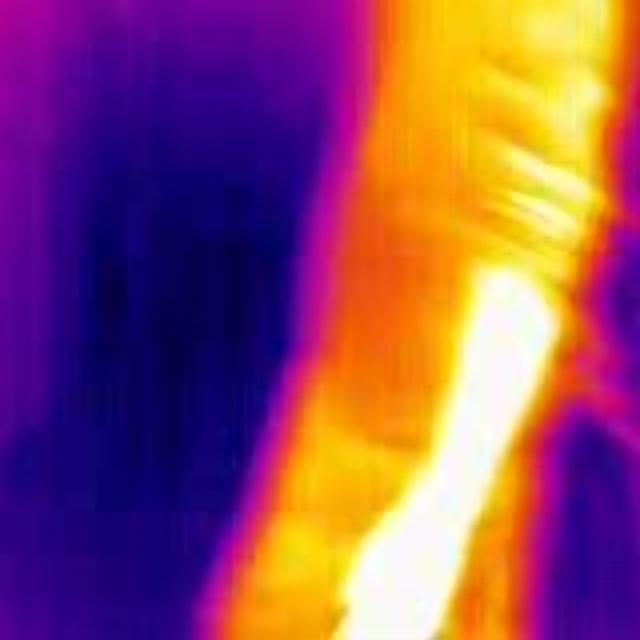
Detected objects:
label: person